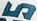
Number: 5